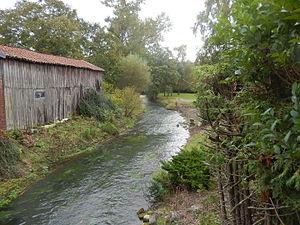
L'Omignon à Athies (Somme) en 2014
Athies est une commune française située dans le département de la Somme en région Hauts-de-France.